Georgios Samaras

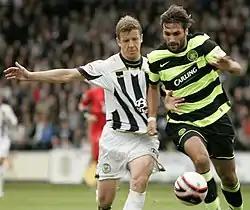
Samaras' ability to go past defenders is considered one of his best attributes

Samaras was also a good dribbler. This was due to his skill, quick feet and agility. He used this to his advantage and often went on runs where he beat several opposition players. However, he sometimes held onto the ball for too long and got tackled. As well as his dribbling ability, he was quick which meant he could beat players with his pace. He could also use his strength to beat players as well and was also able to use his creativity to set up goals for other players. While he was at Manchester City, Eriksson said that he would only retain him in the side if he stopped dribbling and running out wide. Eriksson said that he believed Samaras to be a good header of the ball and he had to stop believing he was like Ronaldinho if he was to become a good player.